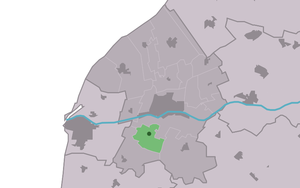
Hitzum est un village de la commune néerlandaise de Waadhoeke, dans la province de Frise.